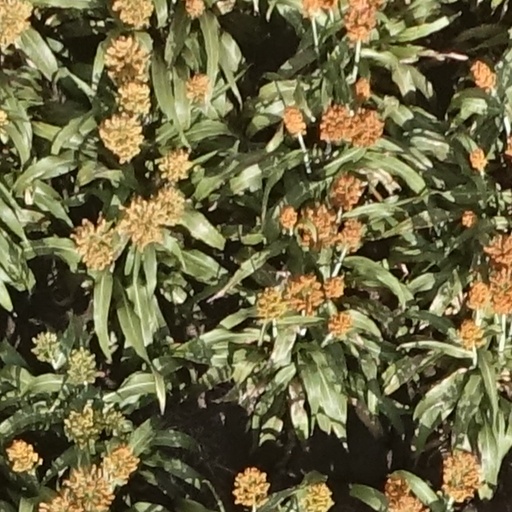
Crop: sorghum